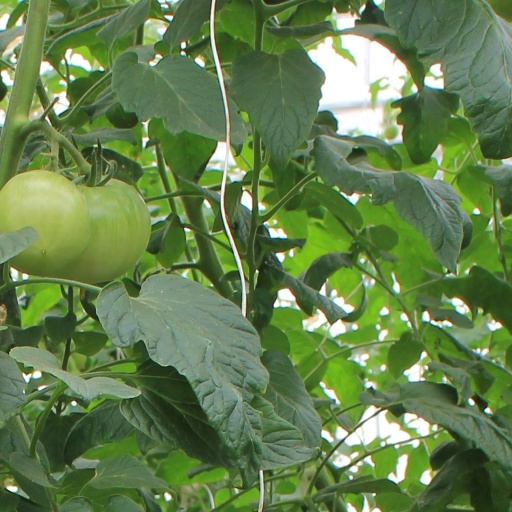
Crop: tomato